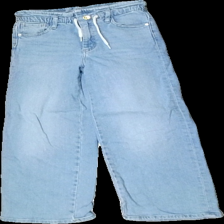
View: front
Type: Jeans
Category: Children
Brand: Not in the list
Brand text on label: Kids Only
Colors: Blue
Material: 100% cotton
Cut: Loose
Size: 140
Season: All
Price range: 50-100
Recommended usage: Reuse